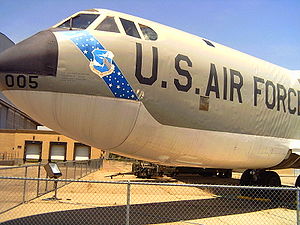
Boeing B-52 Stratofortress / Versioner
52-005, et RB-52B som var konverteret til et B-52B, på Wings Over the Rockies Air and Space Museum
Boeing B-52 Stratofortress er et strategisk langdistance bombefly. Det er subsonisk, dvs. at det i lighed med almindelige trafikfly flyver langsommere end lyden. Det har været anvendt af United States Air Force siden 1955 og erstattede på det tidspunkt Convair B-36 Peacemaker og Boeing B-47 Stratojet. Internt kaldes flyet BUFF. Selvom det blev bygget til at bære atomvåben under den kolde krig, benyttes det i dag primært til at bære konventionel bombelast. Det kan bl.a. medføre krydsermissiler. Flyet har en meget lang rækkevidde, bærer en stor bombelast og er økonomisk i drift sammenlignet med resten af United States Air Forces flåde af strategiske bombefly. Således er der stadig 85 i tjeneste i United States Air Force. Indtil videre forventes det at forblive i aktiv tjeneste indtil 2050.